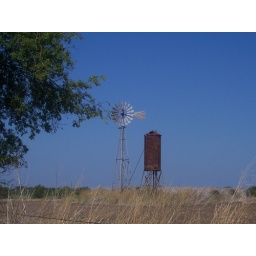
Road trip near Sanger, TX, the sky was so blue and while there was a breeze it was so quiet. Taken 9-21-05